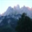
Label: mountain